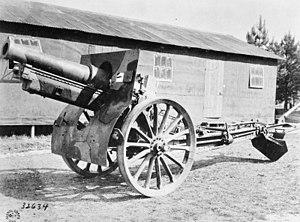
L'artillerie française pendant la Première Guerre mondiale prend au cours de ce conflit un rôle essentiel au sein de l'Armée de terre française. Si au début elle est composée essentiellement d'une artillerie légère de campagne, avec une fonction d'appui auprès de l'infanterie, la stabilisation du front et la transformation du conflit en une vaste guerre de tranchées obligent cette arme à muter et à prendre un rôle de premier plan.